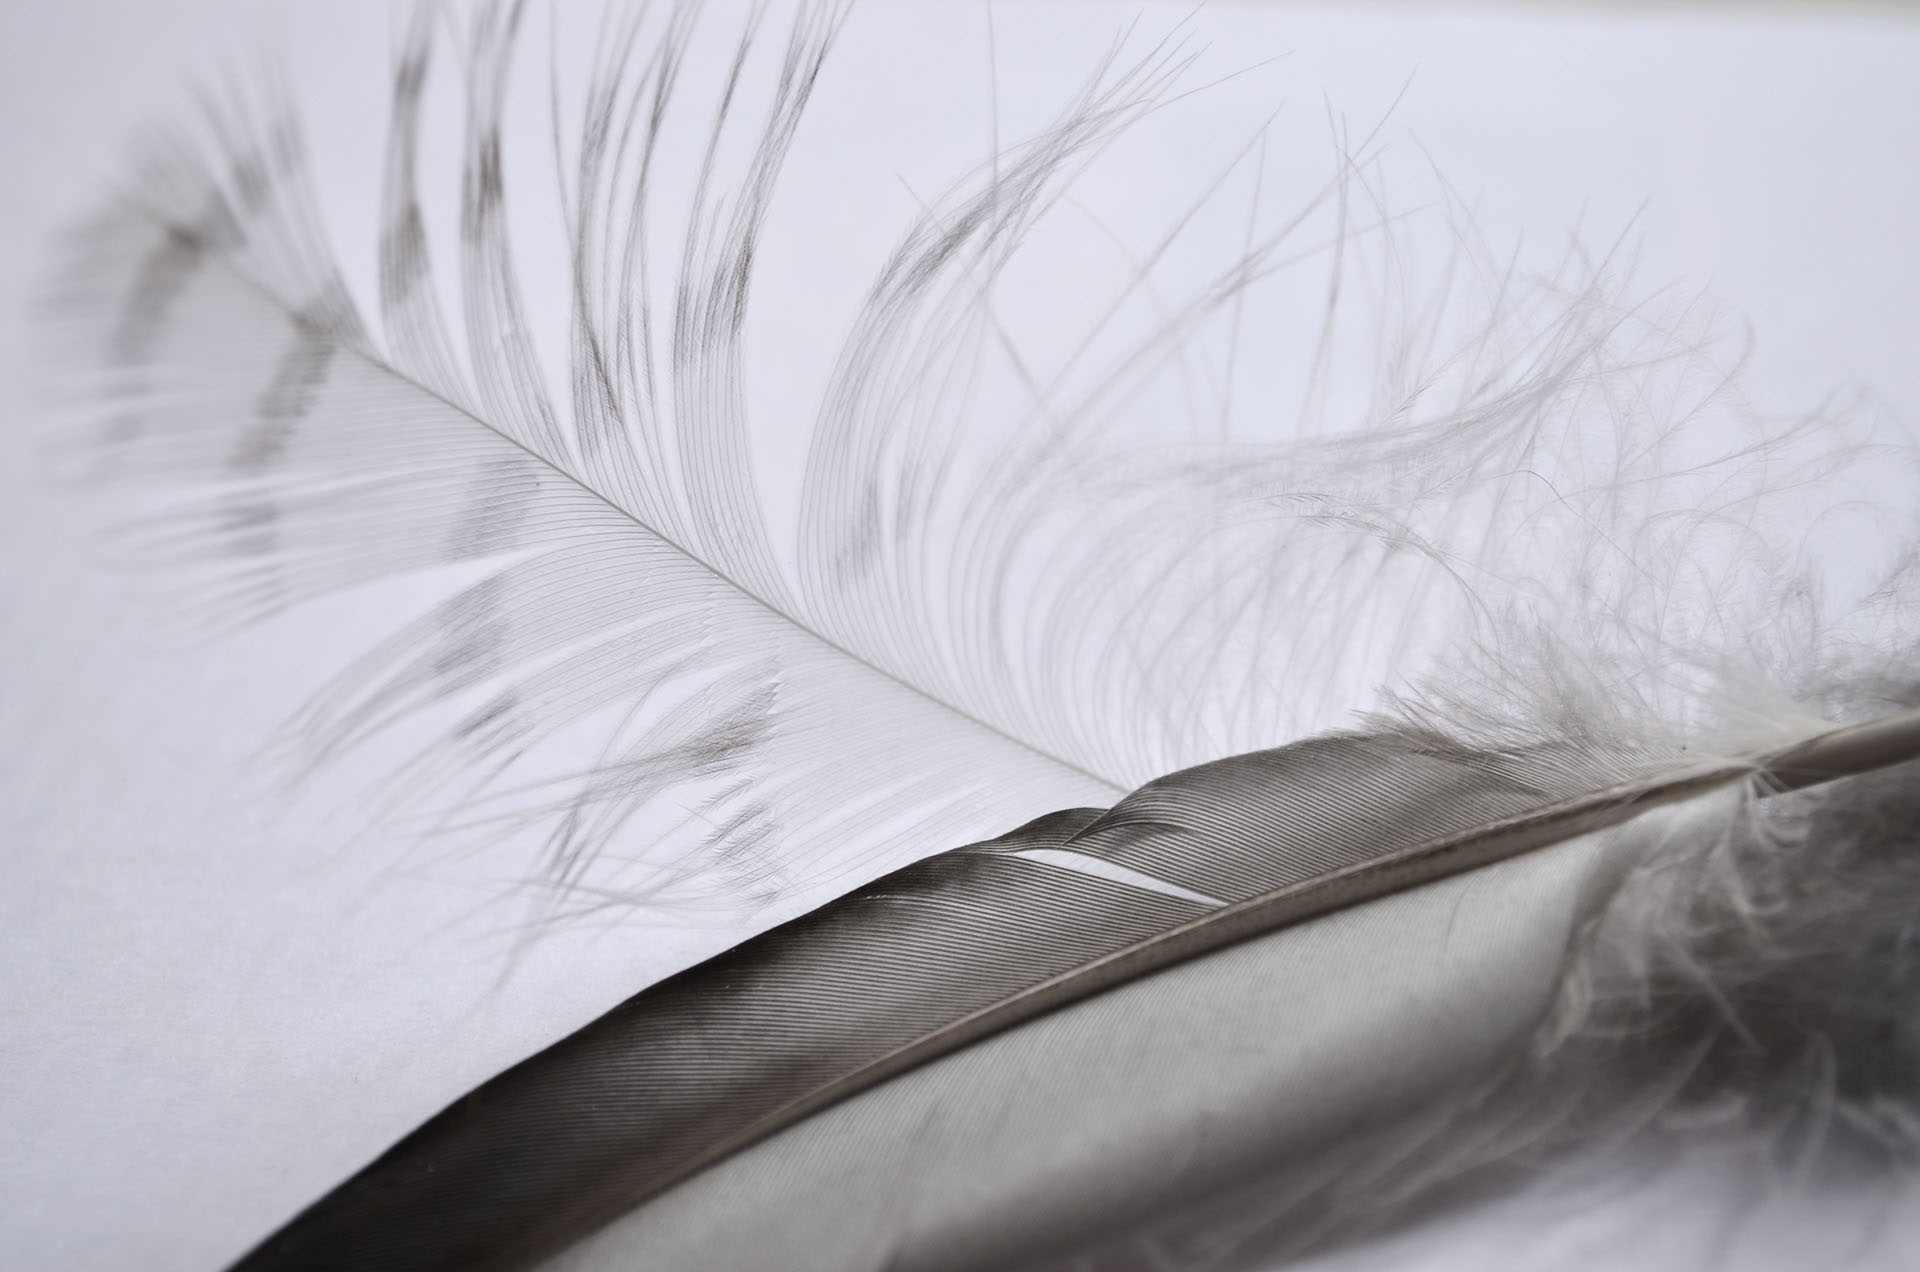
bird, wing, pen, fur, contrast, two, feather, material, close up, textile, grey, sketch, drawing, vertebrate, shades, veil, fashion accessory